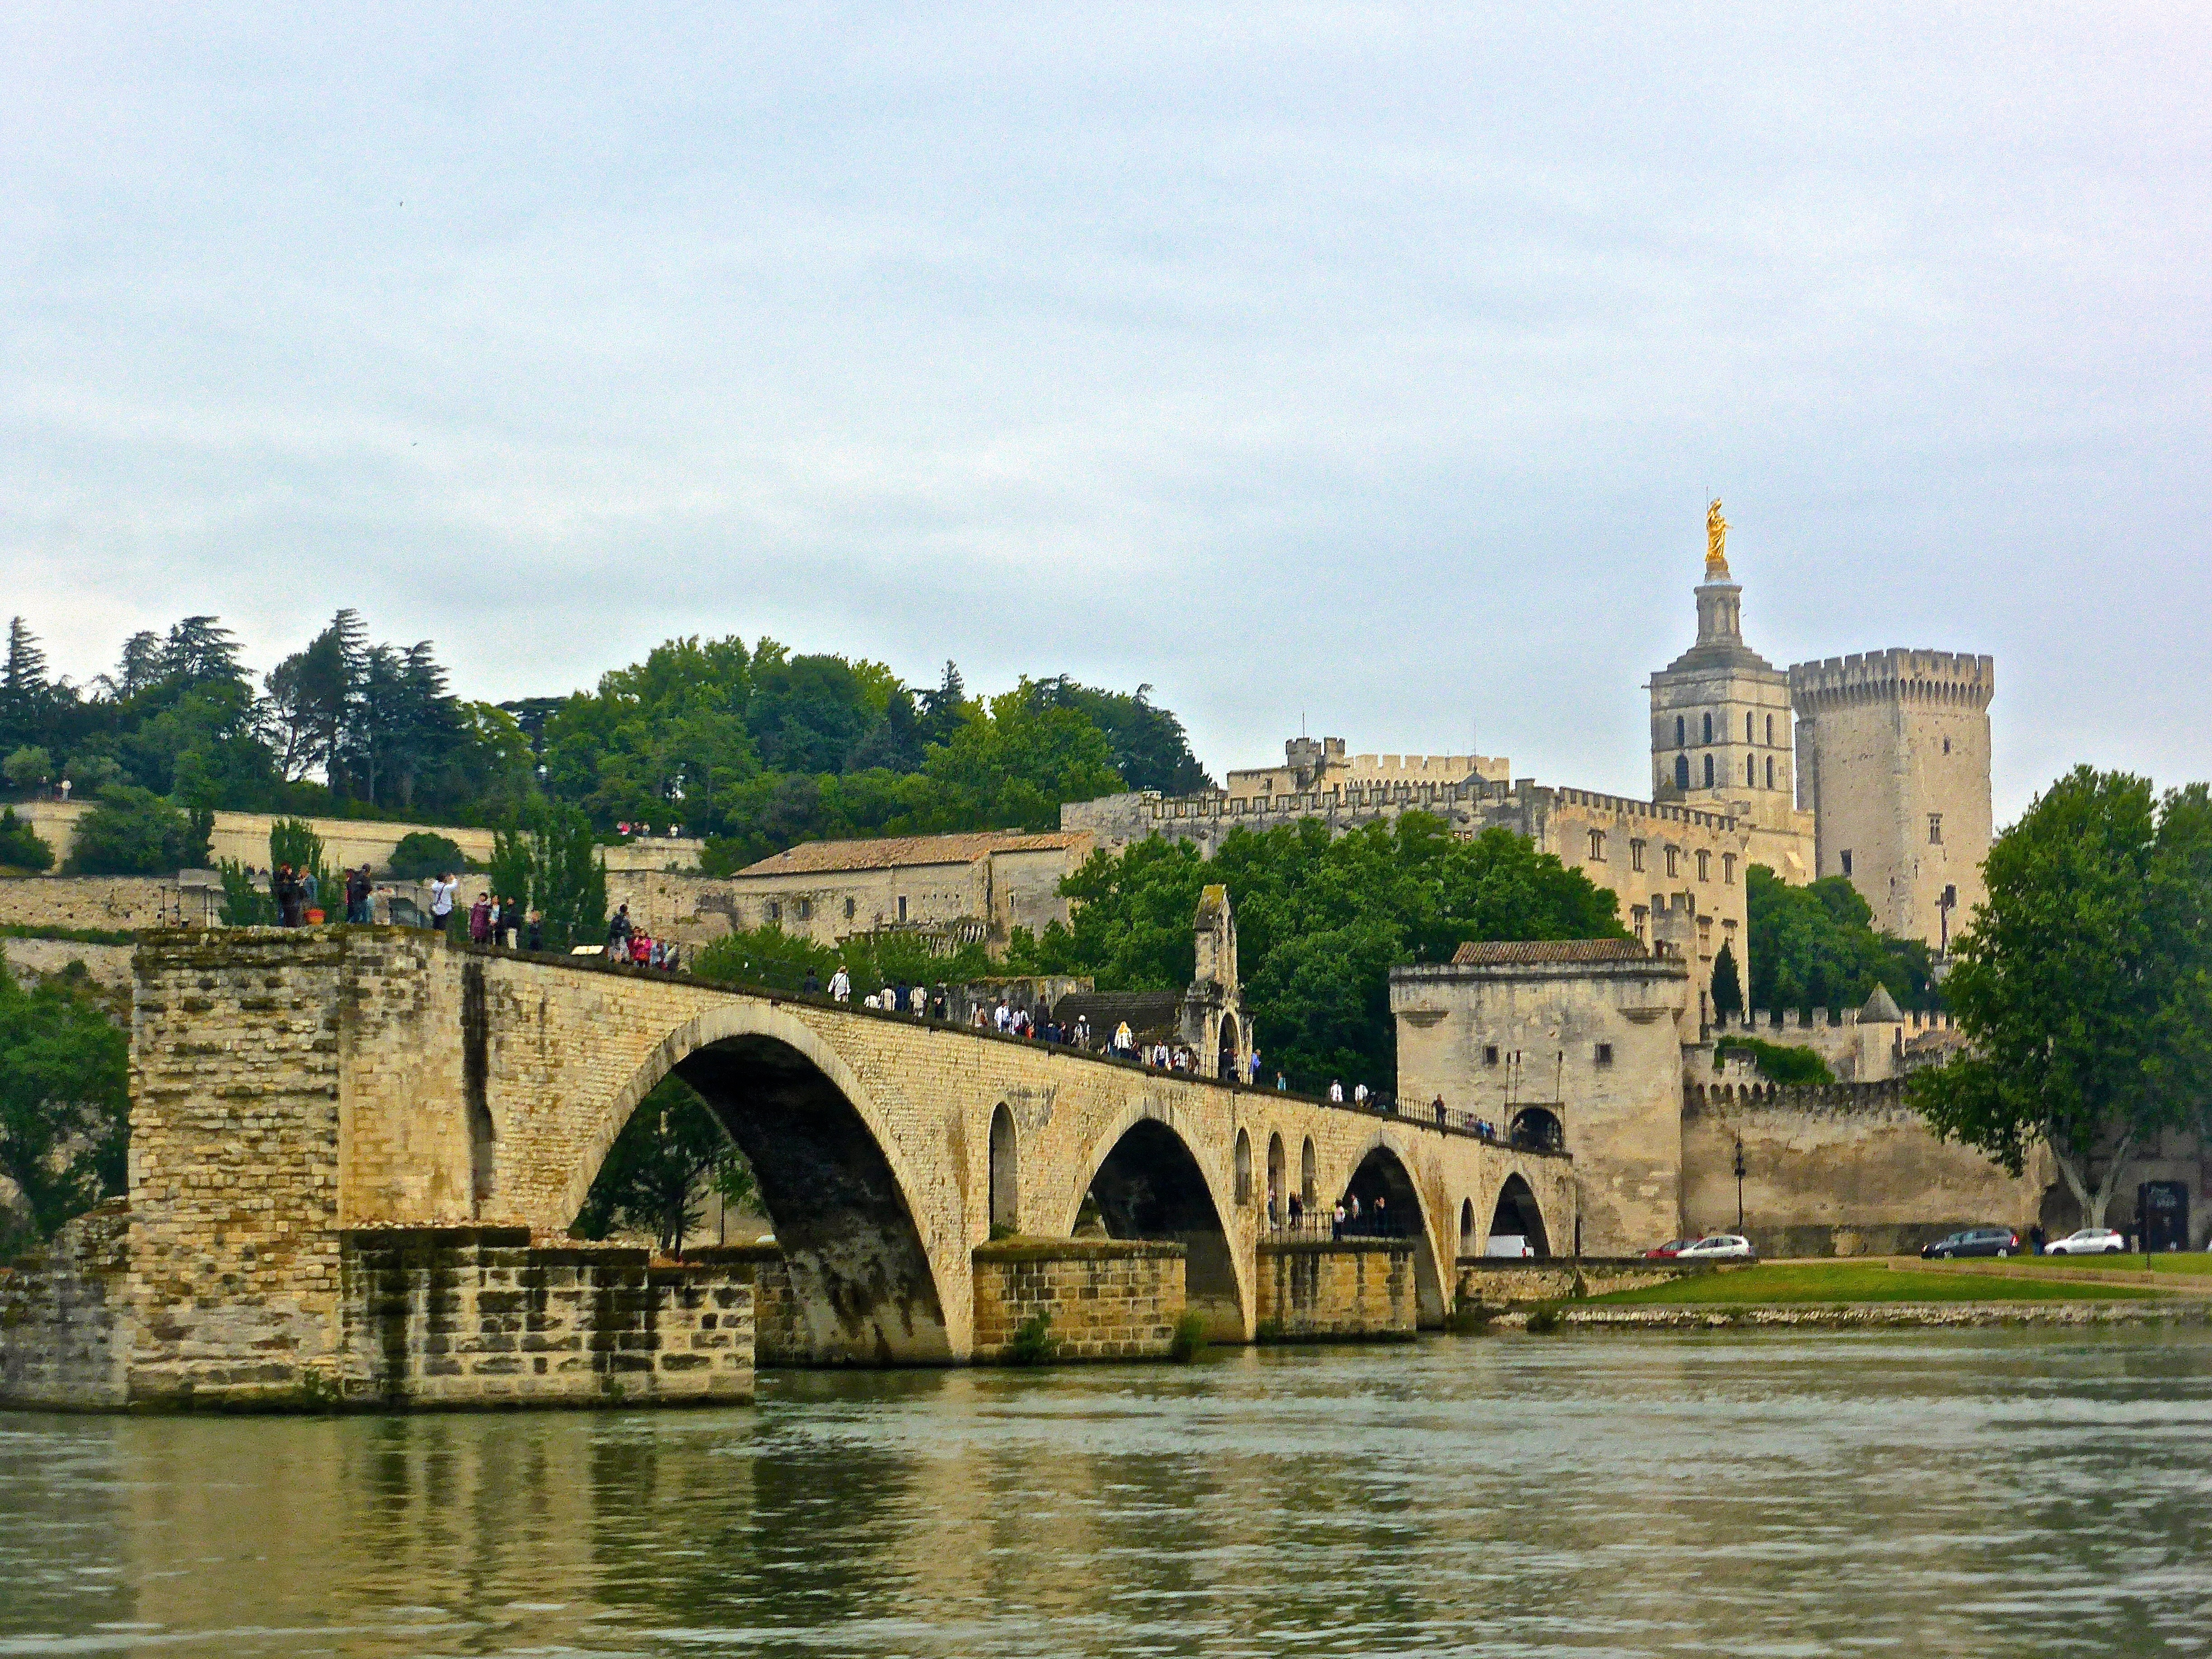
architecture, bridge, river, canal, stone, monument, landmark, historic, tourism, waterway, medieval, provence, history, heritage, unesco, historical, pont, moat, avignon, arch bridge, pont avignon